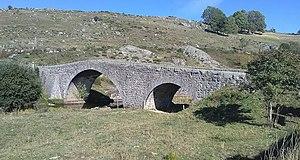
Pont de Gournier, sur le Bès, commune de Recoules d'Aubrac (Lozère).
Recoules-d'Aubrac est une commune française, située dans le département de la Lozère en région Occitanie.